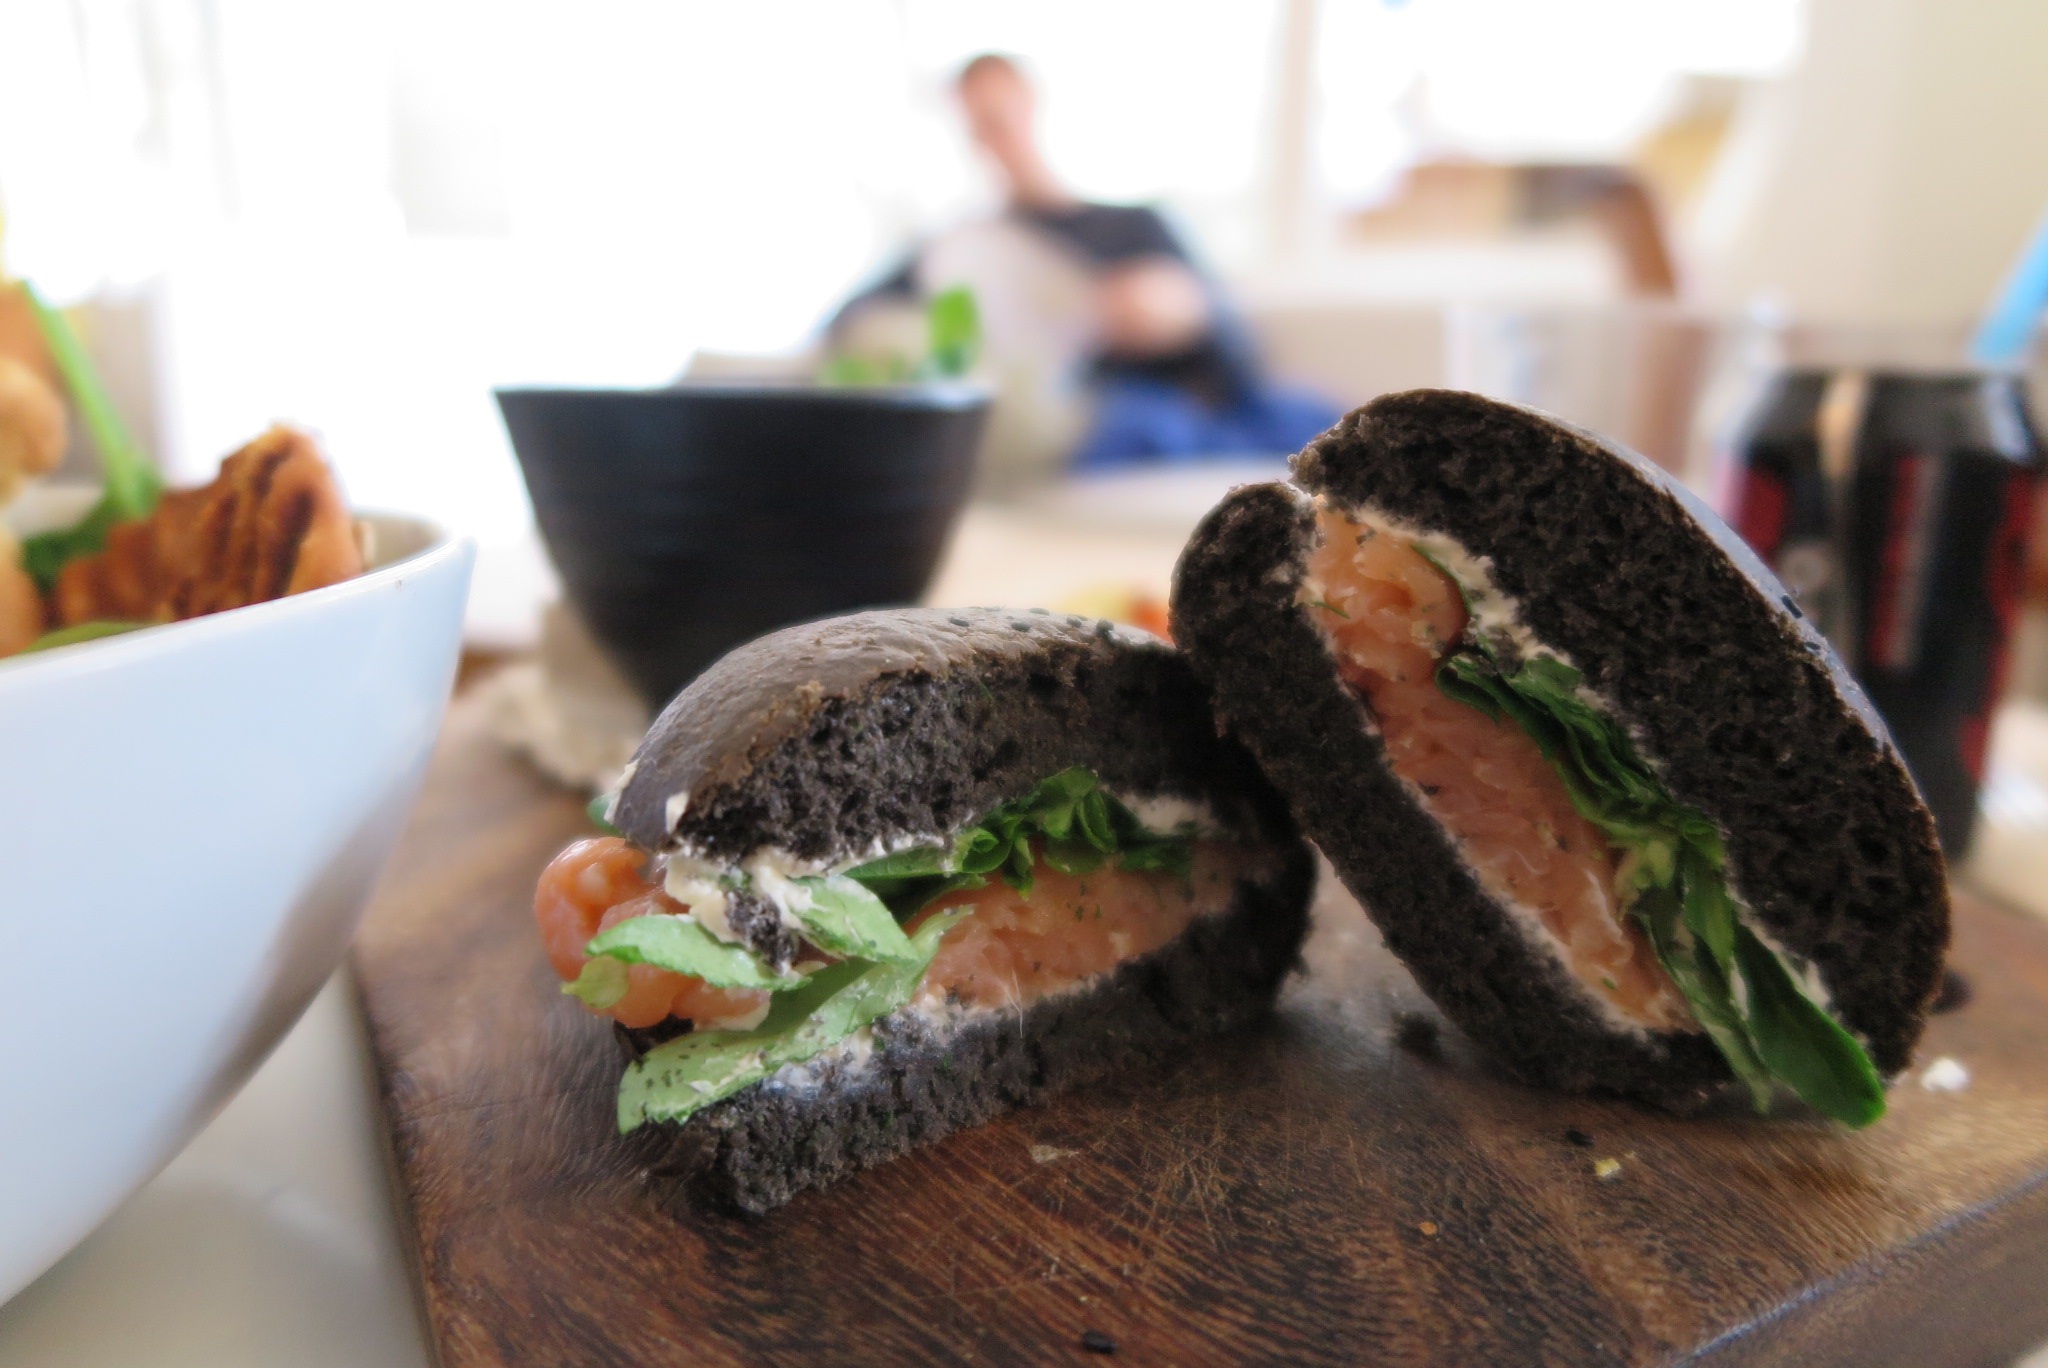
cafe, restaurant, bar, dish, meal, food, salad, produce, seafood, fresh, healthy, snack, lunch, cuisine, delicious, bread, sandwich, eating, nutrition, tasty, fast, shrimps